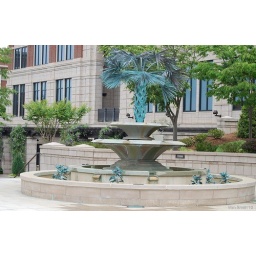
Fountain outside of an office building in Spartanburg, SC.